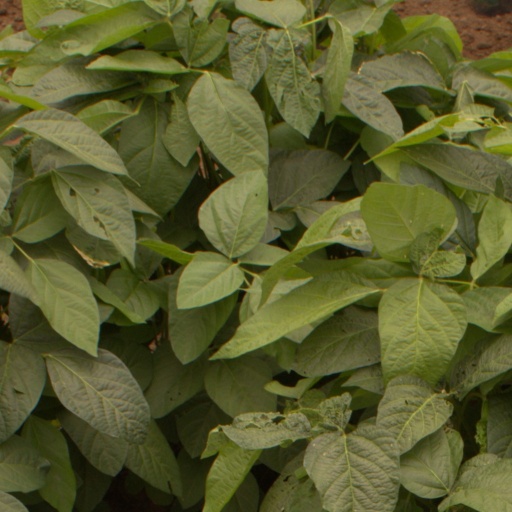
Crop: soybean